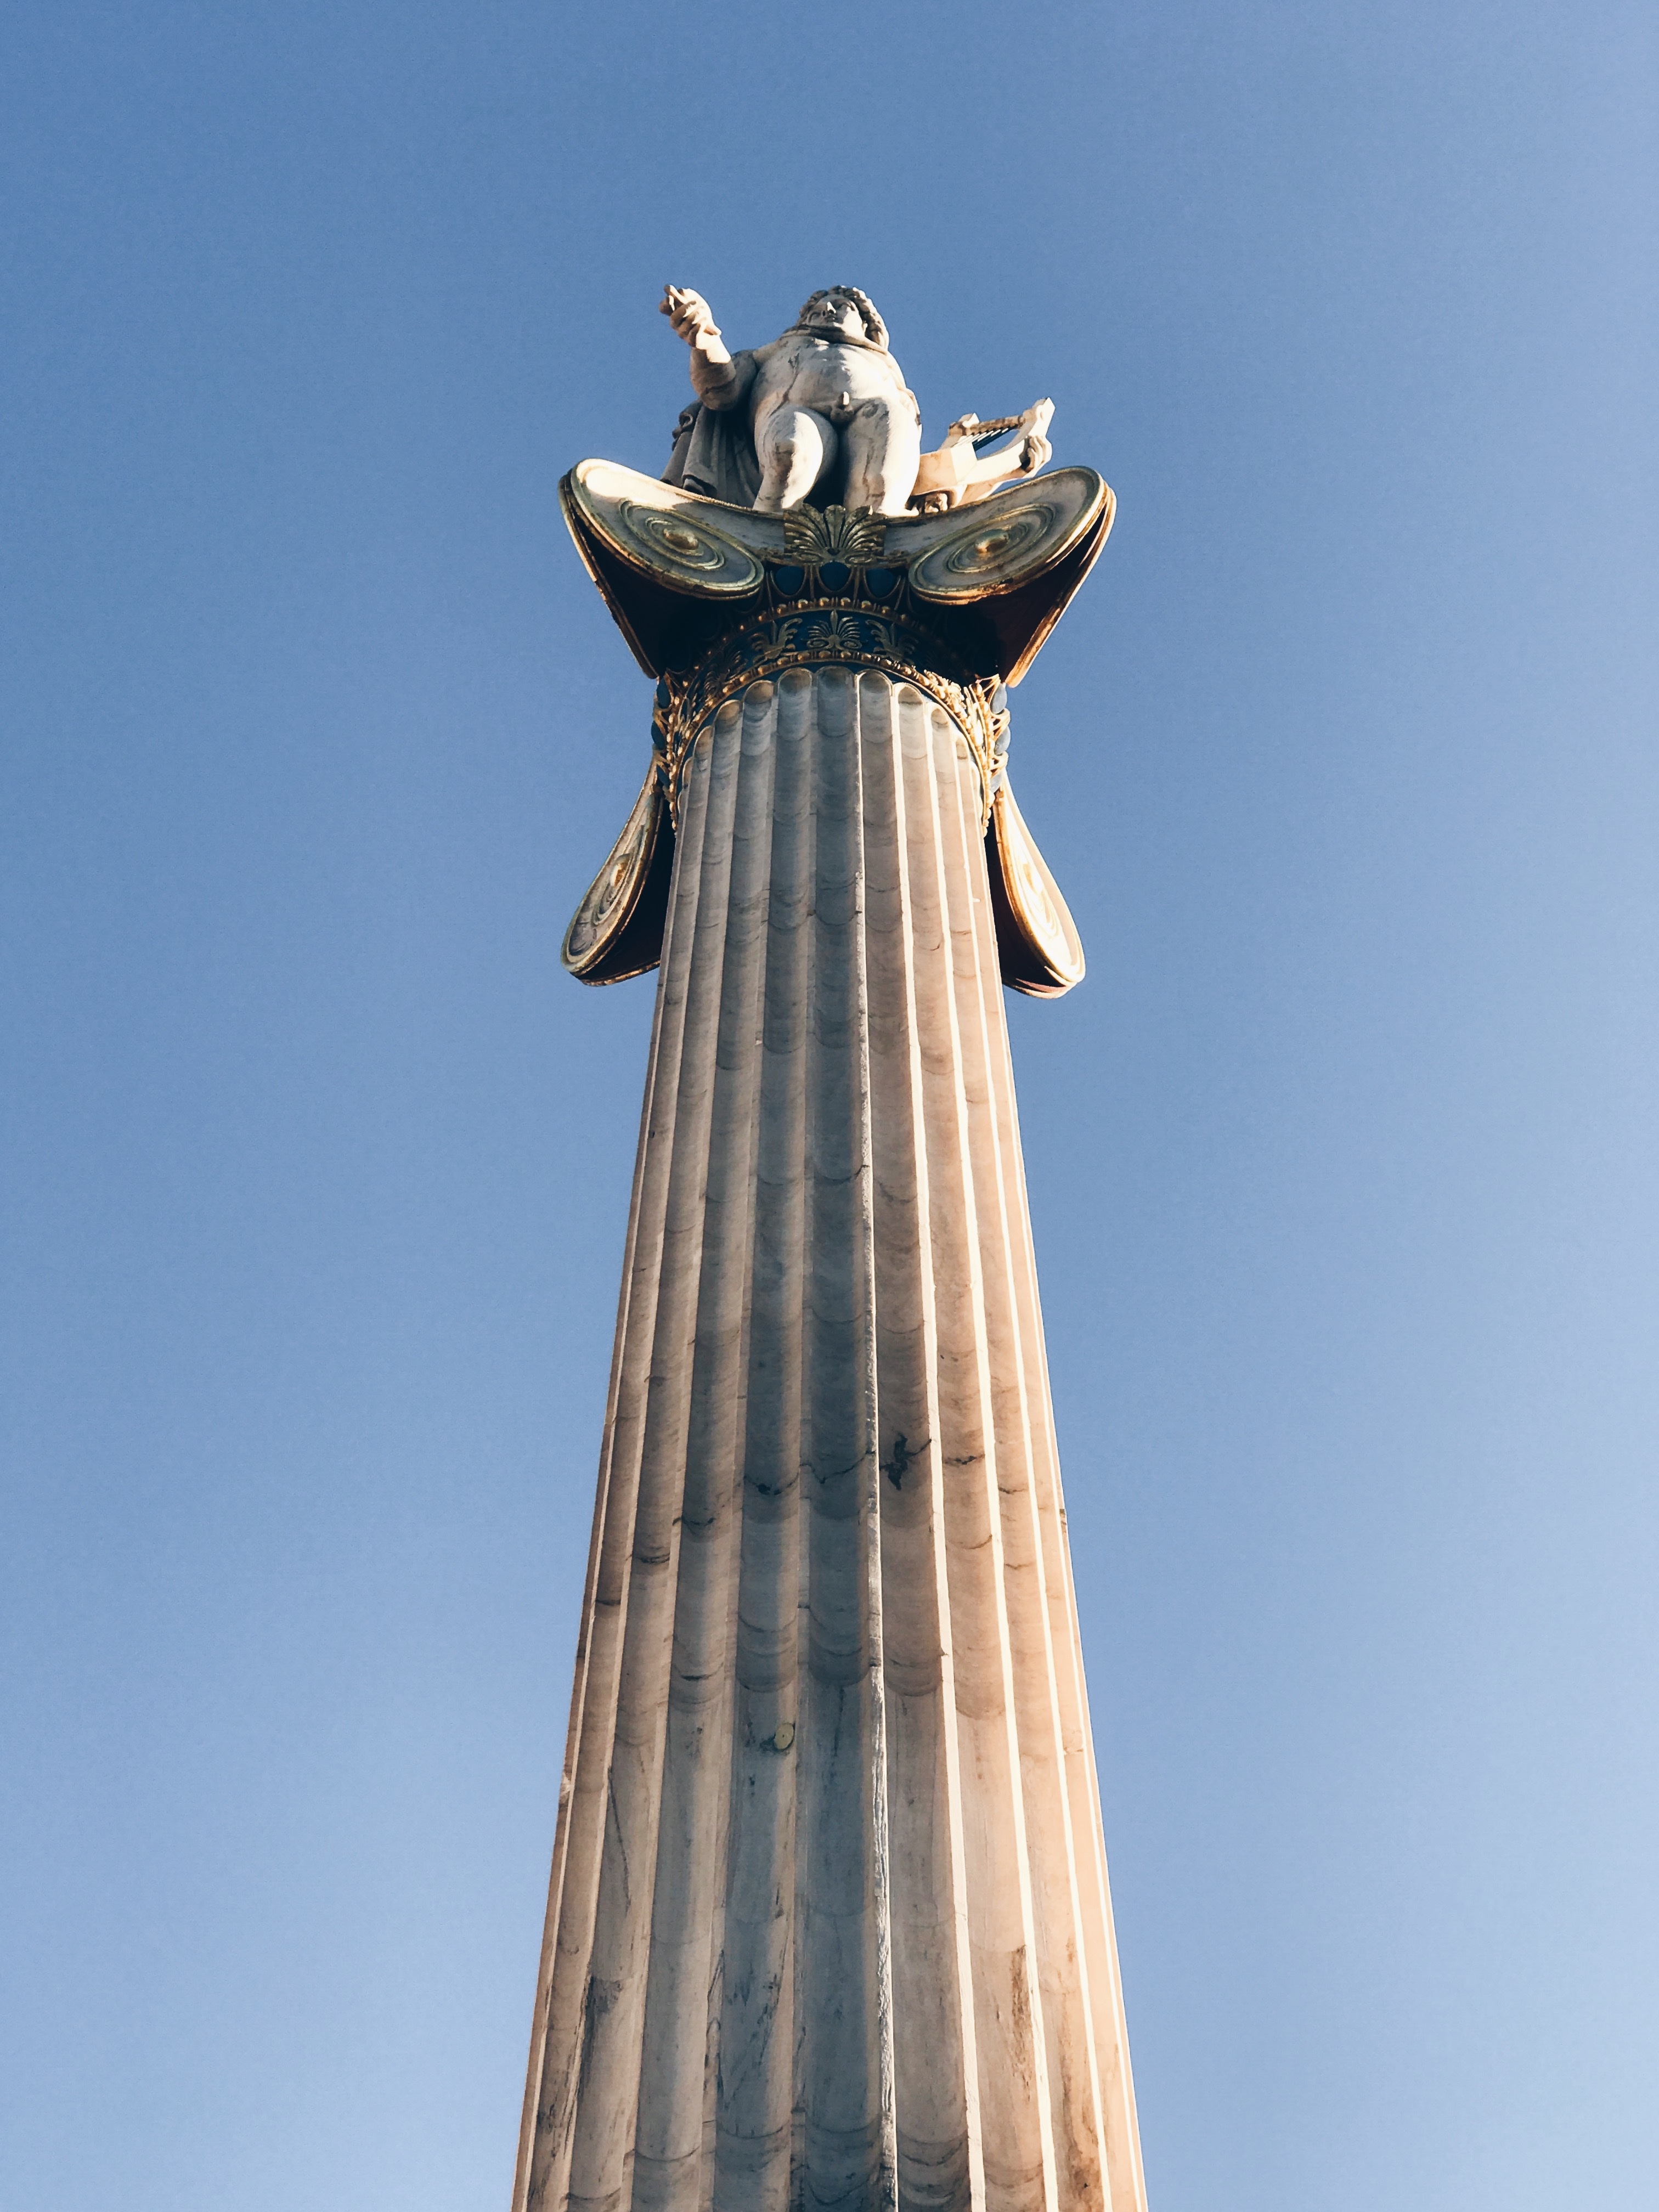
structure, monument, statue, column, tower, landmark, blue, sculpture, spire, steeple